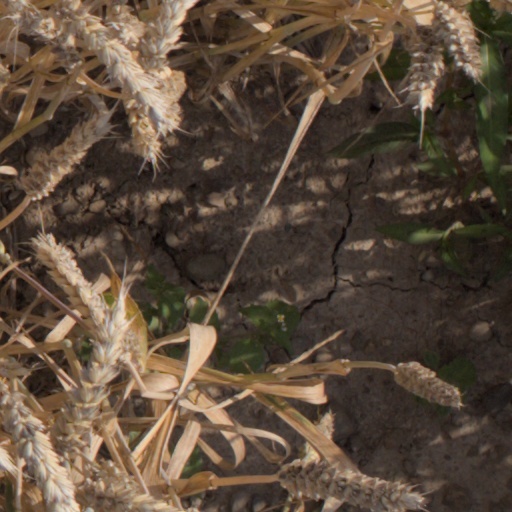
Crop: wheat